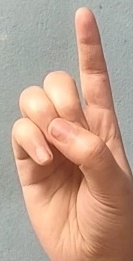
ASL sign: D